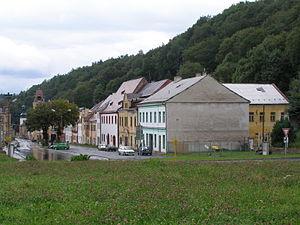
Horní Slavkov est une ville du district de Sokolov, dans la région de Karlovy Vary, en Tchéquie. Sa population s'élevait à 5 407 habitants en 2018.